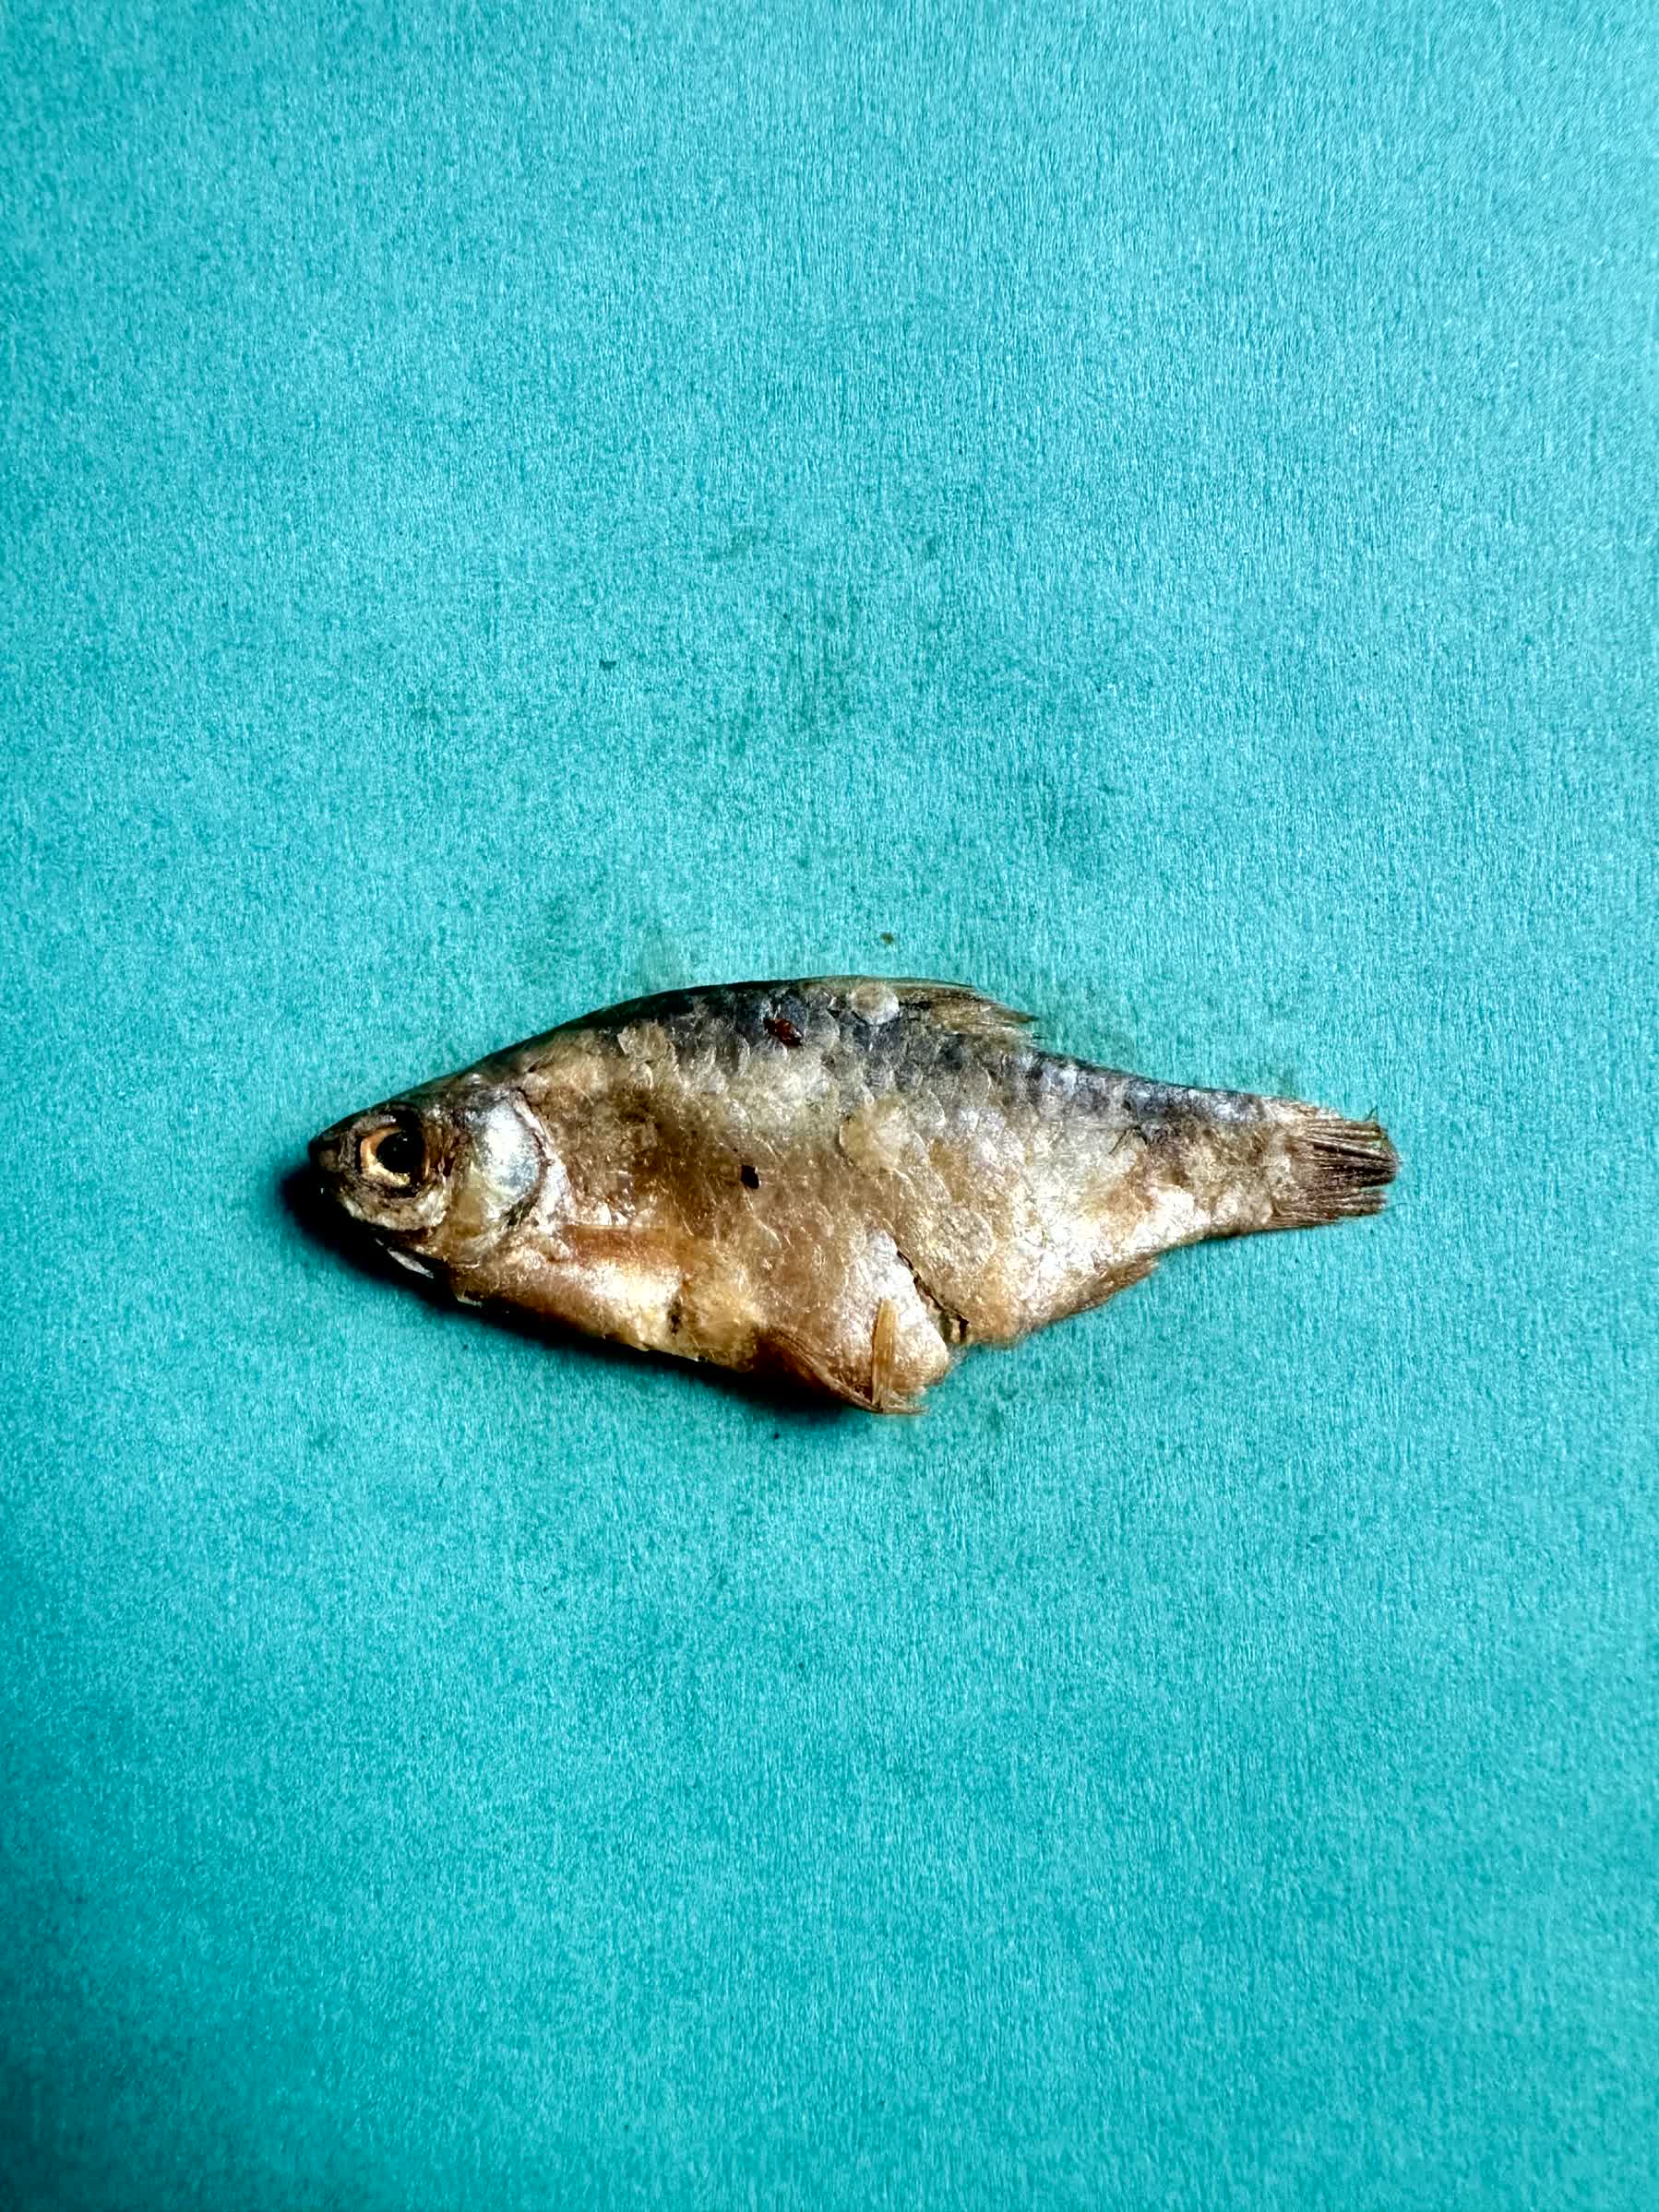
Species: puti chepa